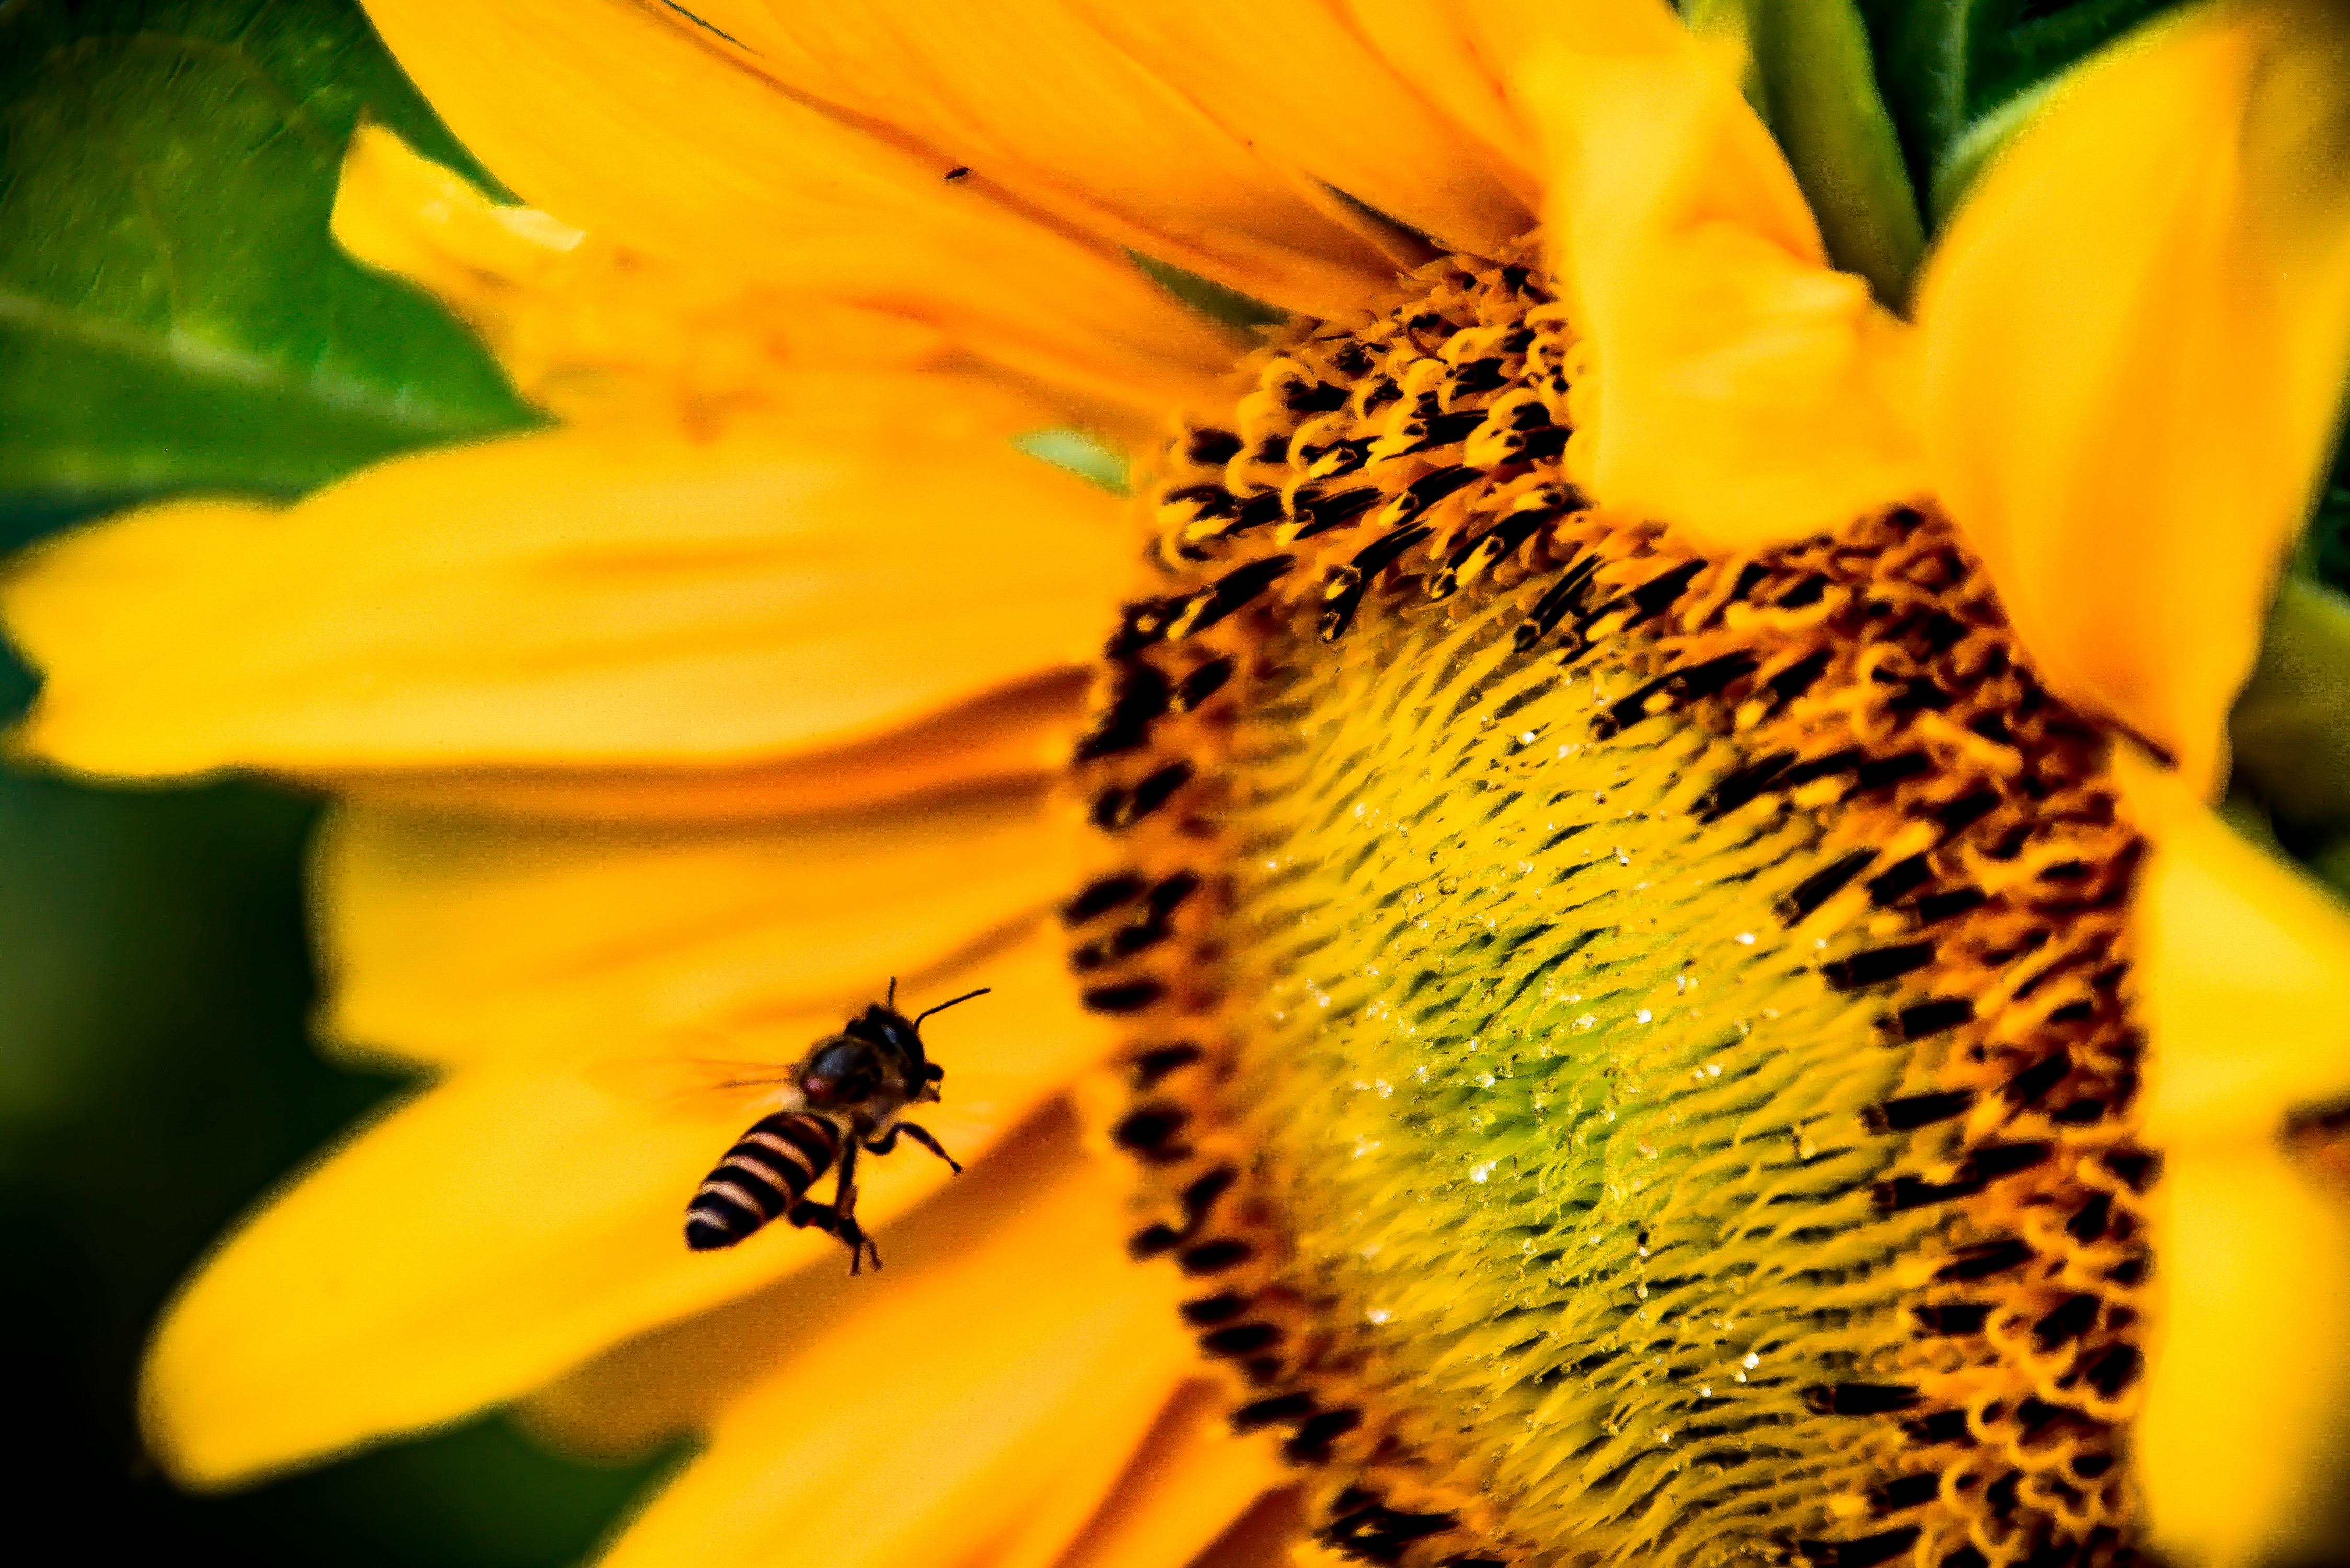
flower, sunflower, yellow, pollen, macro photography, honeybee, petal, close up, plant, insect, flowering plant, membrane winged insect, pollinator, sunflower seed, bee, nectar, photography, invertebrate, bee pollen, pest, bumblebee, hoverfly